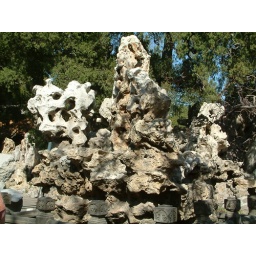
I have a rock collection too but it fits in my house